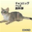
Label: cat